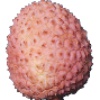
Label: Lychee 1